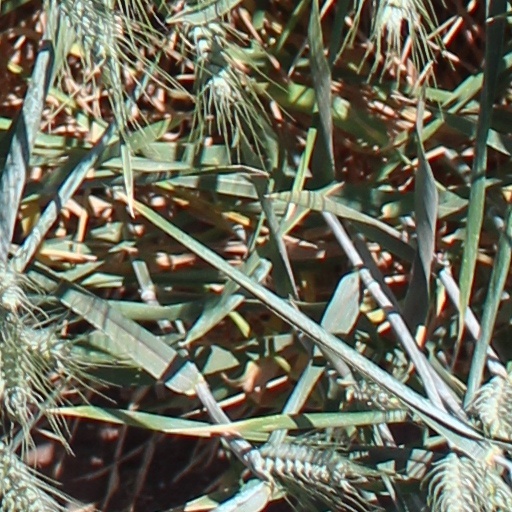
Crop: wheat